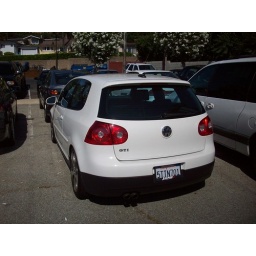
My car in my parking spot at home